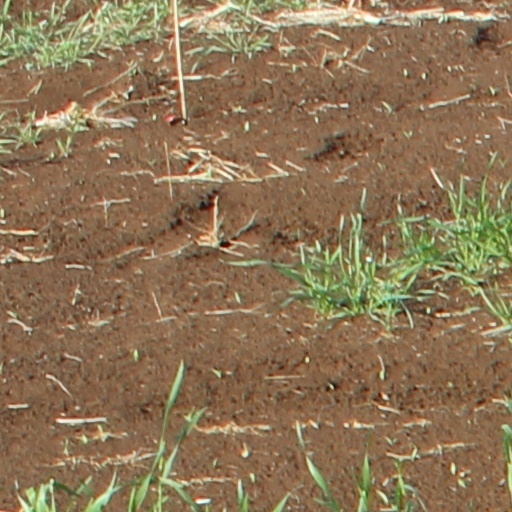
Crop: wheat